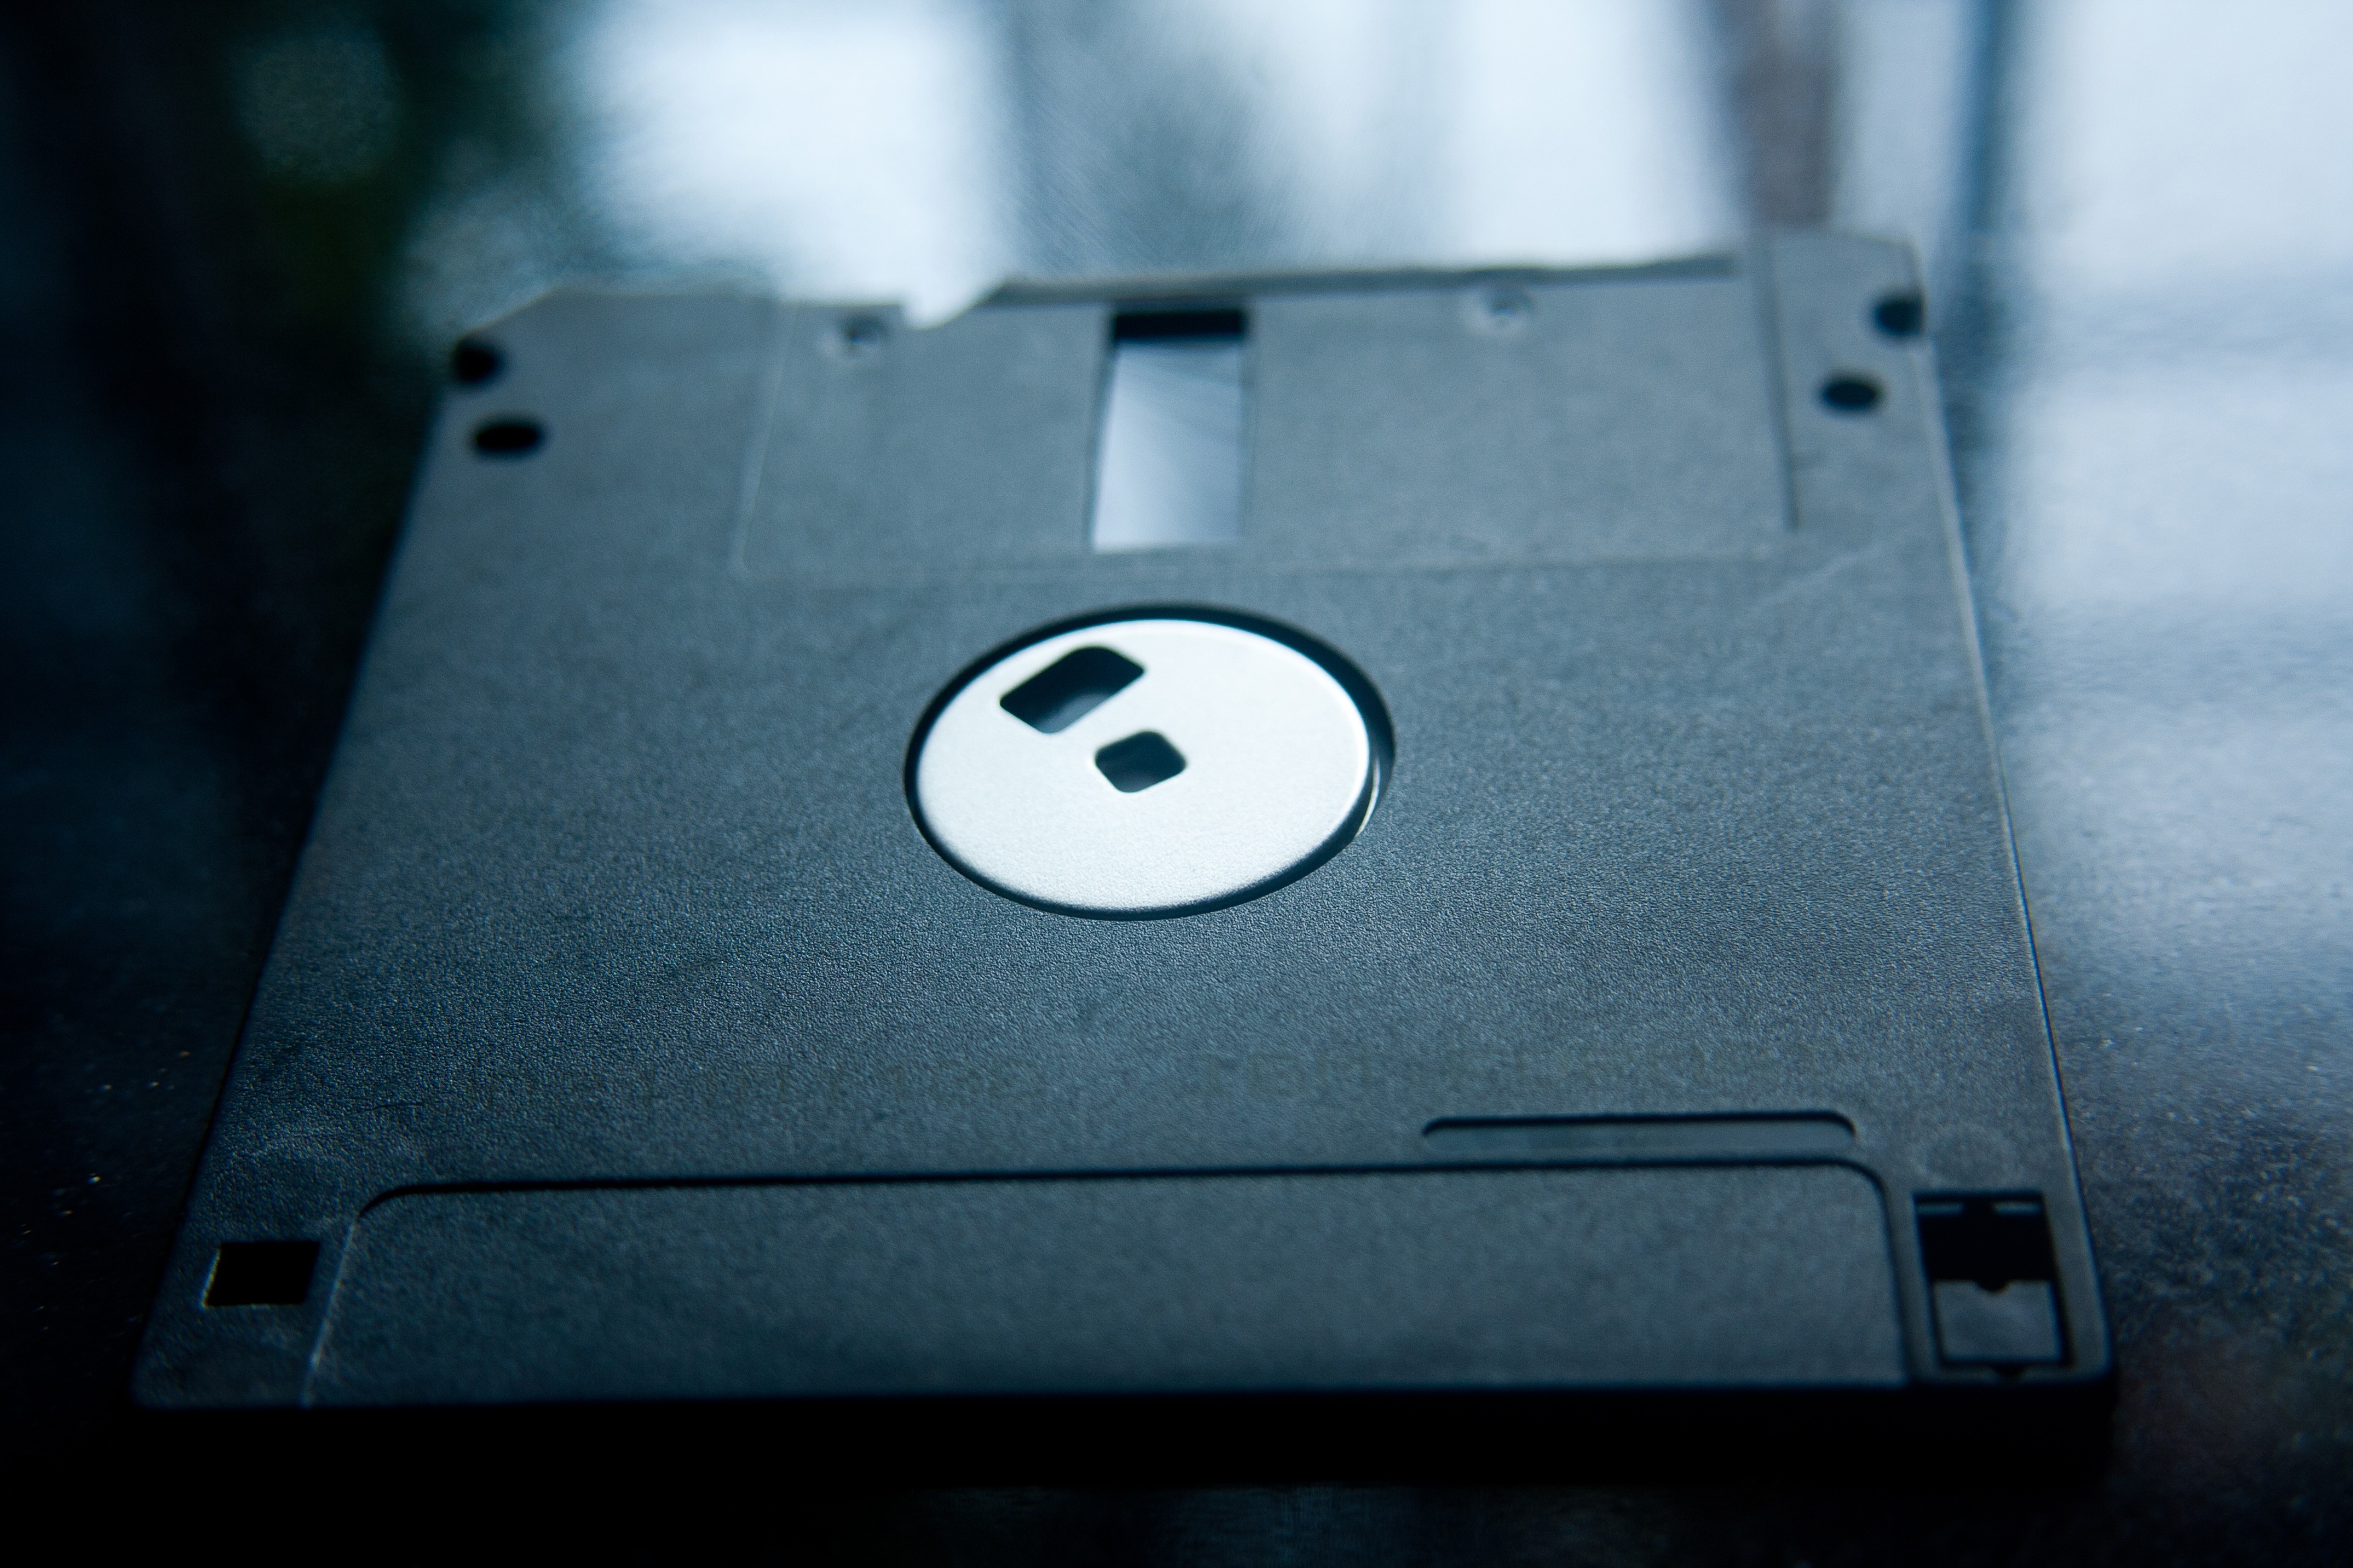
laptop, computer, technology, number, gadget, blue, black, storage, media, 1, disk, information, software, disc, screenshot, data, floppy, 44, data storage, electronic device, compact disc, information media